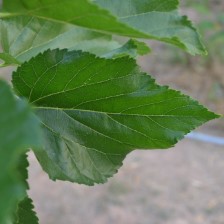
Variety: ChiangMaiBuriram60